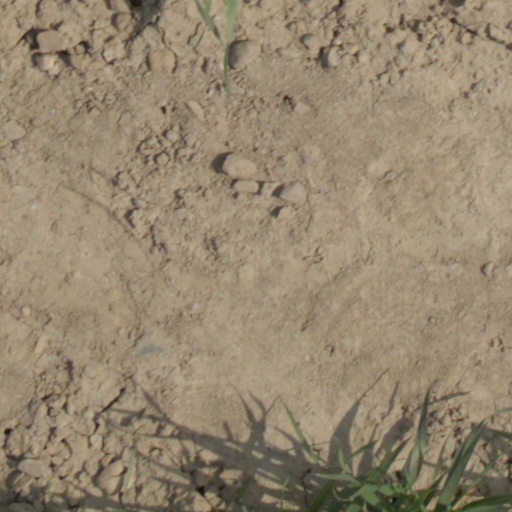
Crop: wheat